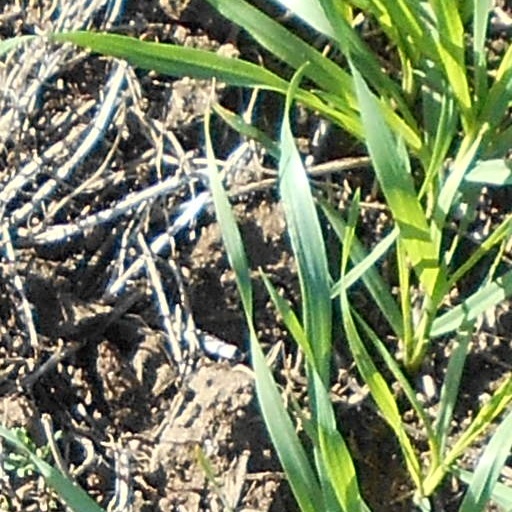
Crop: wheat